Paddy Fisher

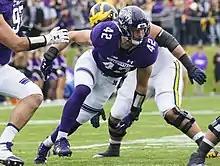
Fisher with the Northwestern Wildcats in 2018

Padriac William Fisher (born January 22, 1998) is an American professional football linebacker. He played college football for the Northwestern Wildcats, where he was a four-time All-Big Ten selection.